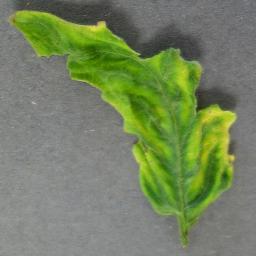
Label: Tomato___Tomato_Yellow_Leaf_Curl_Virus